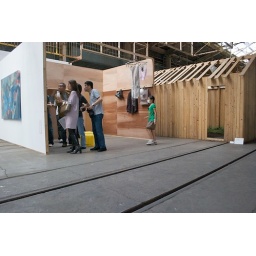
Moss house on the right, an artists apartment on the left. He was often sleeping in the &amp;quot;bedroom.&amp;quot;